Mia Mottley

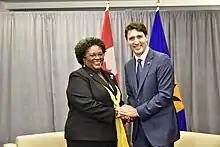
Mottley with Canadian Prime Minister Justin Trudeau, 24 September 2018

In the 24 May 2018 general election, the BLP won the biggest majority government in Barbadian history, winning more than 70 per cent of the popular vote and all 30 seats in the legislature. Mottley was sworn in as Barbados's first female prime minister on 25 May 2018. During her tenure as prime minister, she has held the additional portfolio of Minister of Finance.